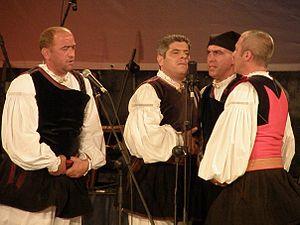
La Sardaigne est une île de la mer Méditerranée et une région italienne, qui se trouve à l'ouest de l'Italie continentale, au sud de la Corse, au nord de la Tunisie et de l'Algérie orientale. Son chef-lieu est la ville de Cagliari.
Tenores di Bitti « Mialinu Pira » est une formation du canto a tenore de la tradition musicale de l'île de Sardaigne, reconnue patrimoine culturel immatériel de l'humanité par l'UNESCO en 2005.